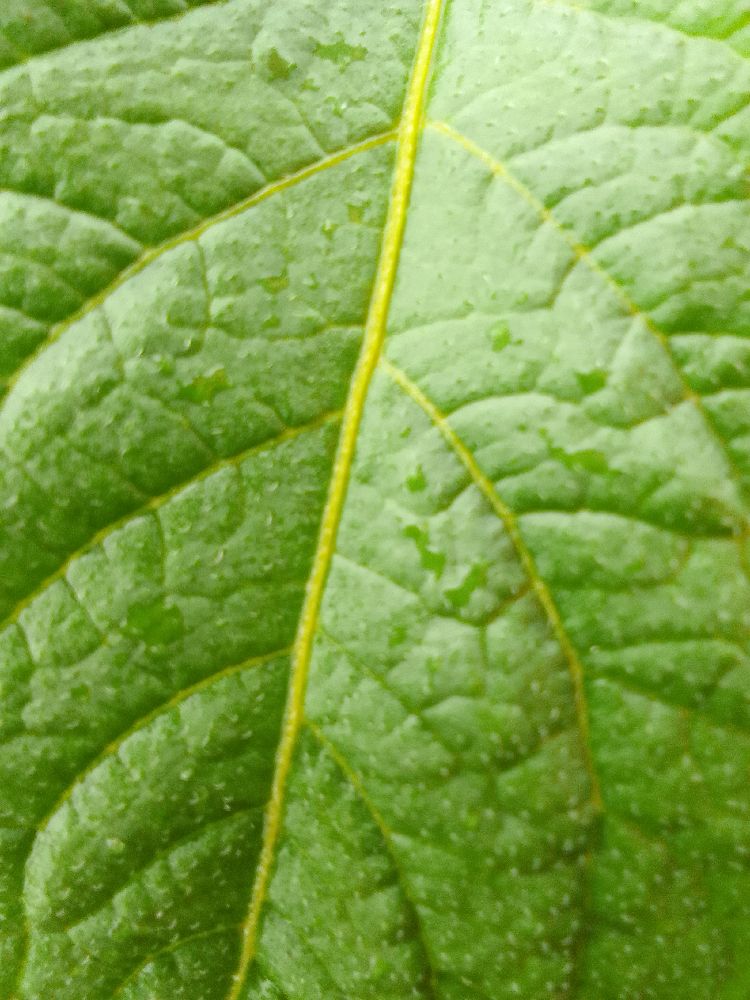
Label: Healthy